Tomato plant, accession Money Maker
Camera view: bottom (45 deg); turntable rotation: 240 degrees
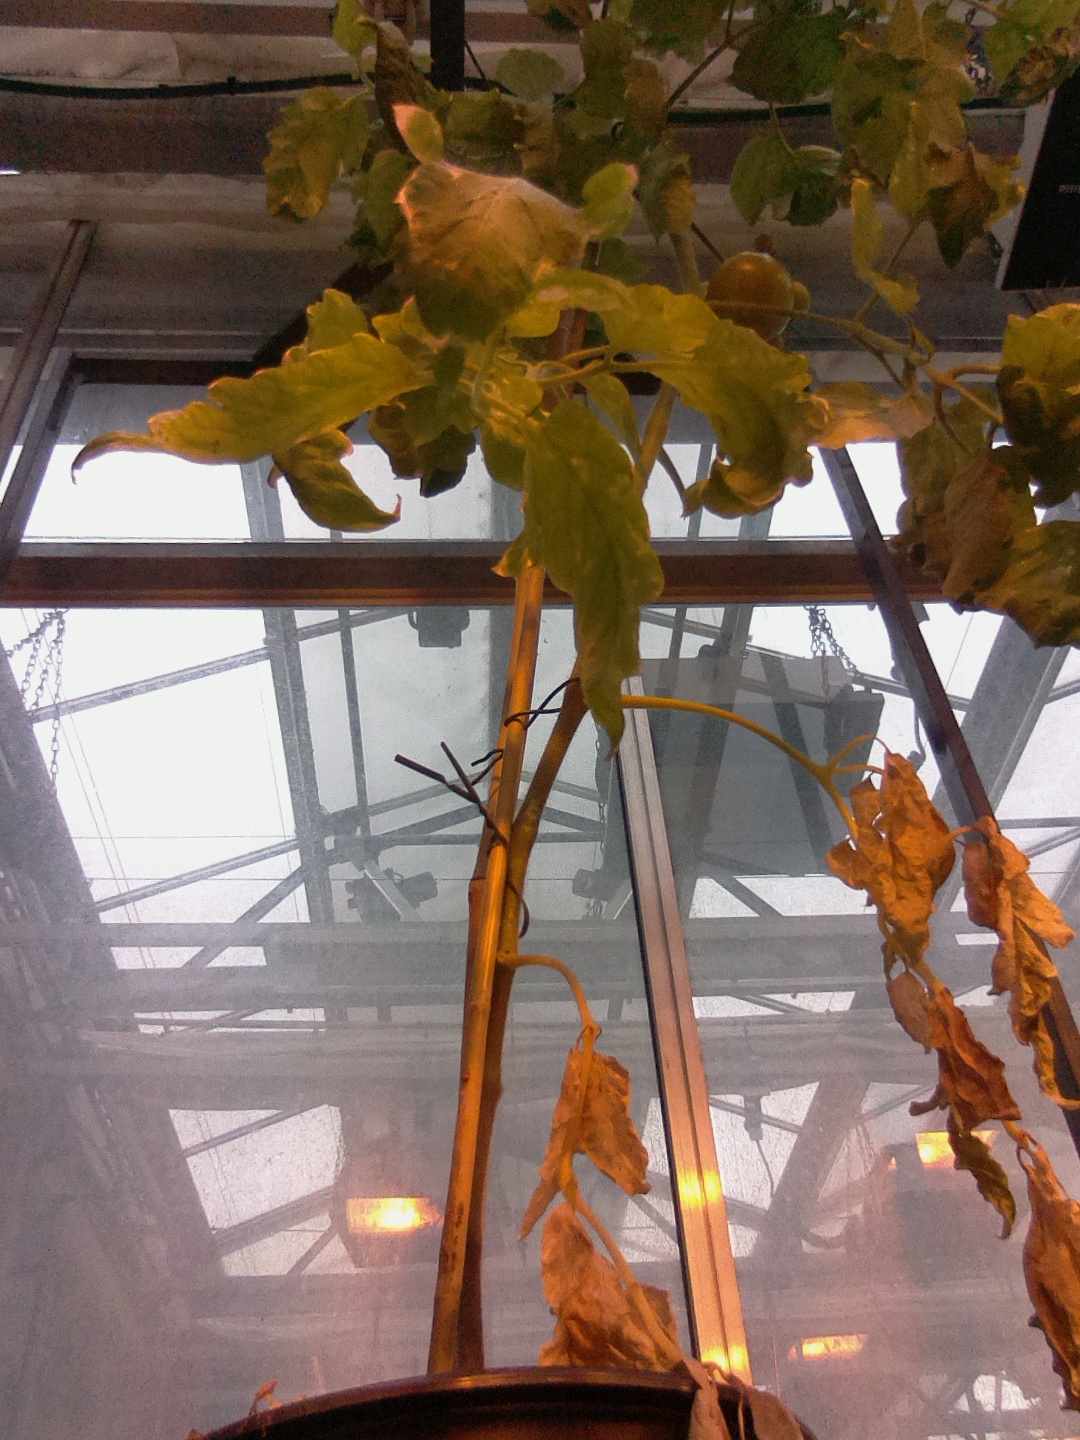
BBCH growth stage 78: 80% -90% of final fruit size